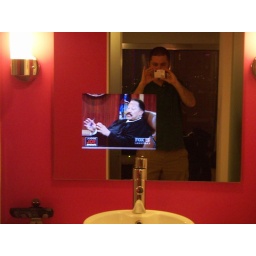
Our bathroom had a TV in the mirror! Made it easy to catch up on the sports scores in the morning.